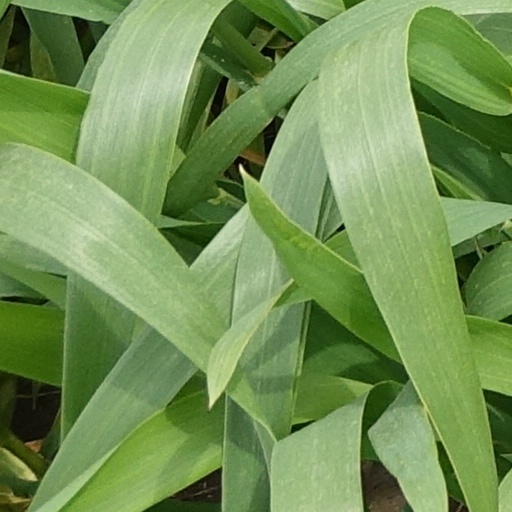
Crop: wheat